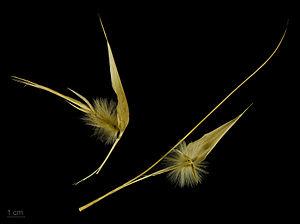
Lygeum spartum est une espèce de plantes monocotylédones de la famille des Poaceae, sous-famille des Pooideae, endémique du sud du bassin méditerranéen. C'est l'unique espèce du genre Lygeum, lui-même unique genre de la tribu des Lygeeae.